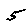
Label: 5